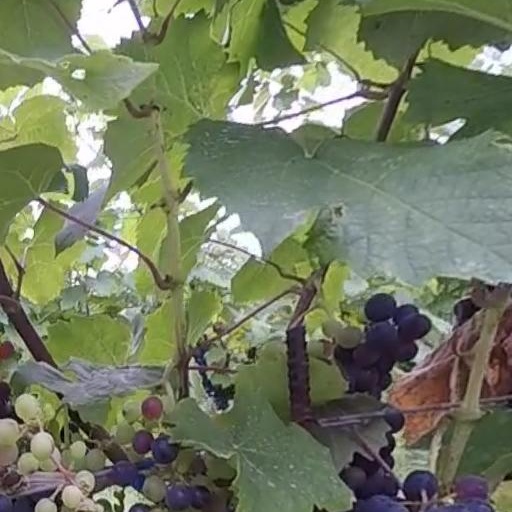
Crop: grape